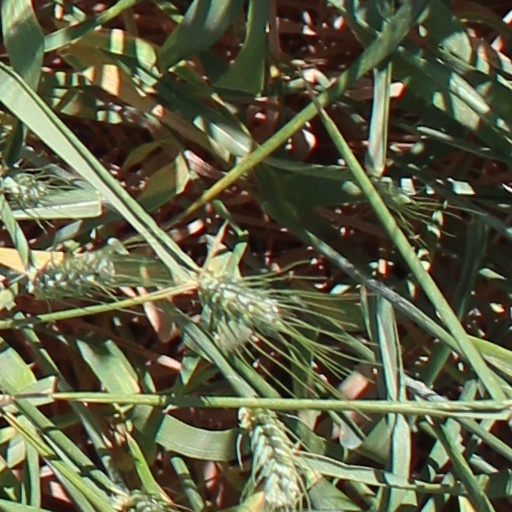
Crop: wheat